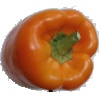
Label: Pepper Orange 1